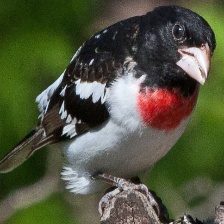
Species: ROSE BREASTED GROSBEAK
Scientific name: PHEUCTICUS LUDOVICIANUS